Turu people (Tanzania)

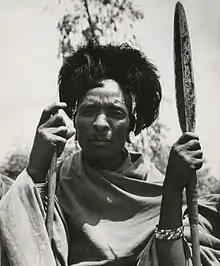
Nyaturu warrior.

The Turu ("Arimi, Wanyaturu") are an ethnic and linguistic group based in the Singida Region of north-central Tanzania who speak cushtic language with some influence of Bantu words Kinyaturu. In 1993, the Turu population was estimated to number 556,000. The current population of the Turu is now over 1,000,000. They speak the Turu language.